Death of Harry Dunn

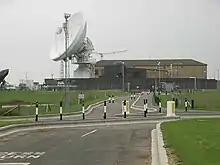
RAF Croughton in 2007

Harry Dunn, a 19-year-old resident of Charlton near Banbury, was riding his motorcycle on the B4031 road about from the exit of RAF Croughton on the evening of 27 August 2019, when he was struck by a car. The car was driven by Anne Sacoolas, who was then a member of the United States Intelligence Community and the wife of a CIA operative working at the United States Air Force listening station at RAF Croughton. Police said they believed the car, a right-hand-drive Volvo XC90, had been driven on the wrong side of the road from the base exit, which Sacoolas later admitted.